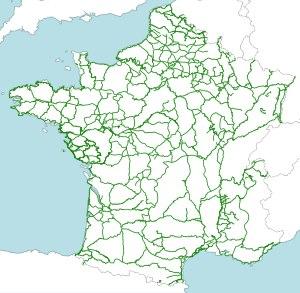
Une véloroute est un itinéraire cyclable de moyenne ou longue distance, continu, adapté à la circulation à vélo. En France, une véloroute n'est généralement pas entièrement en site propre : elle est composée d'un mélange de voies partagées avec les modes de transport motorisés et de voies en site propre pouvant être des voies vertes aux caractéristiques elles-mêmes normalisées. La véloroute permet de mettre en place des itinéraires cyclables sur de grandes distances sans devoir tout passer en site propre et en exploitant le réseau de routes secondaires très dense et peu fréquenté.
Une voie verte est une voie de communication autonome réservée aux déplacements non motorisés, tels que les piétons et les vélos. Les voies vertes sont développées dans un souci d’aménagement intégré valorisant l’environnement, le patrimoine, la qualité de vie et la convivialité. En Europe, elles sont organisées dans le cadre du réseau vert Européen.